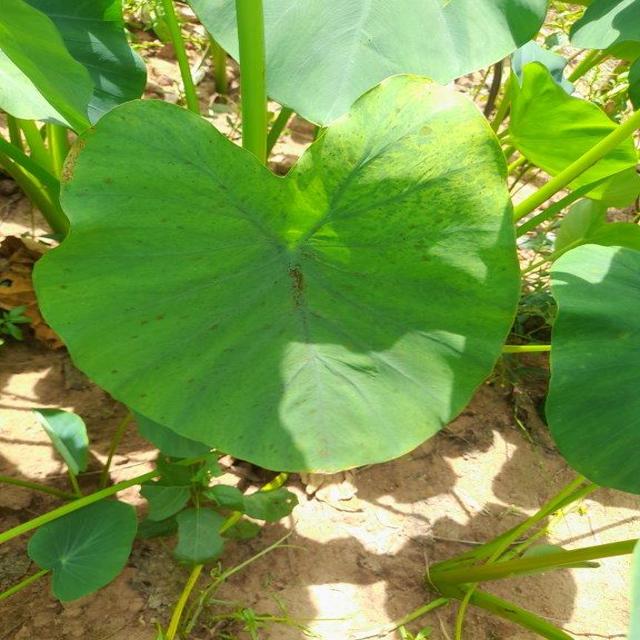
Label: Early_Blight